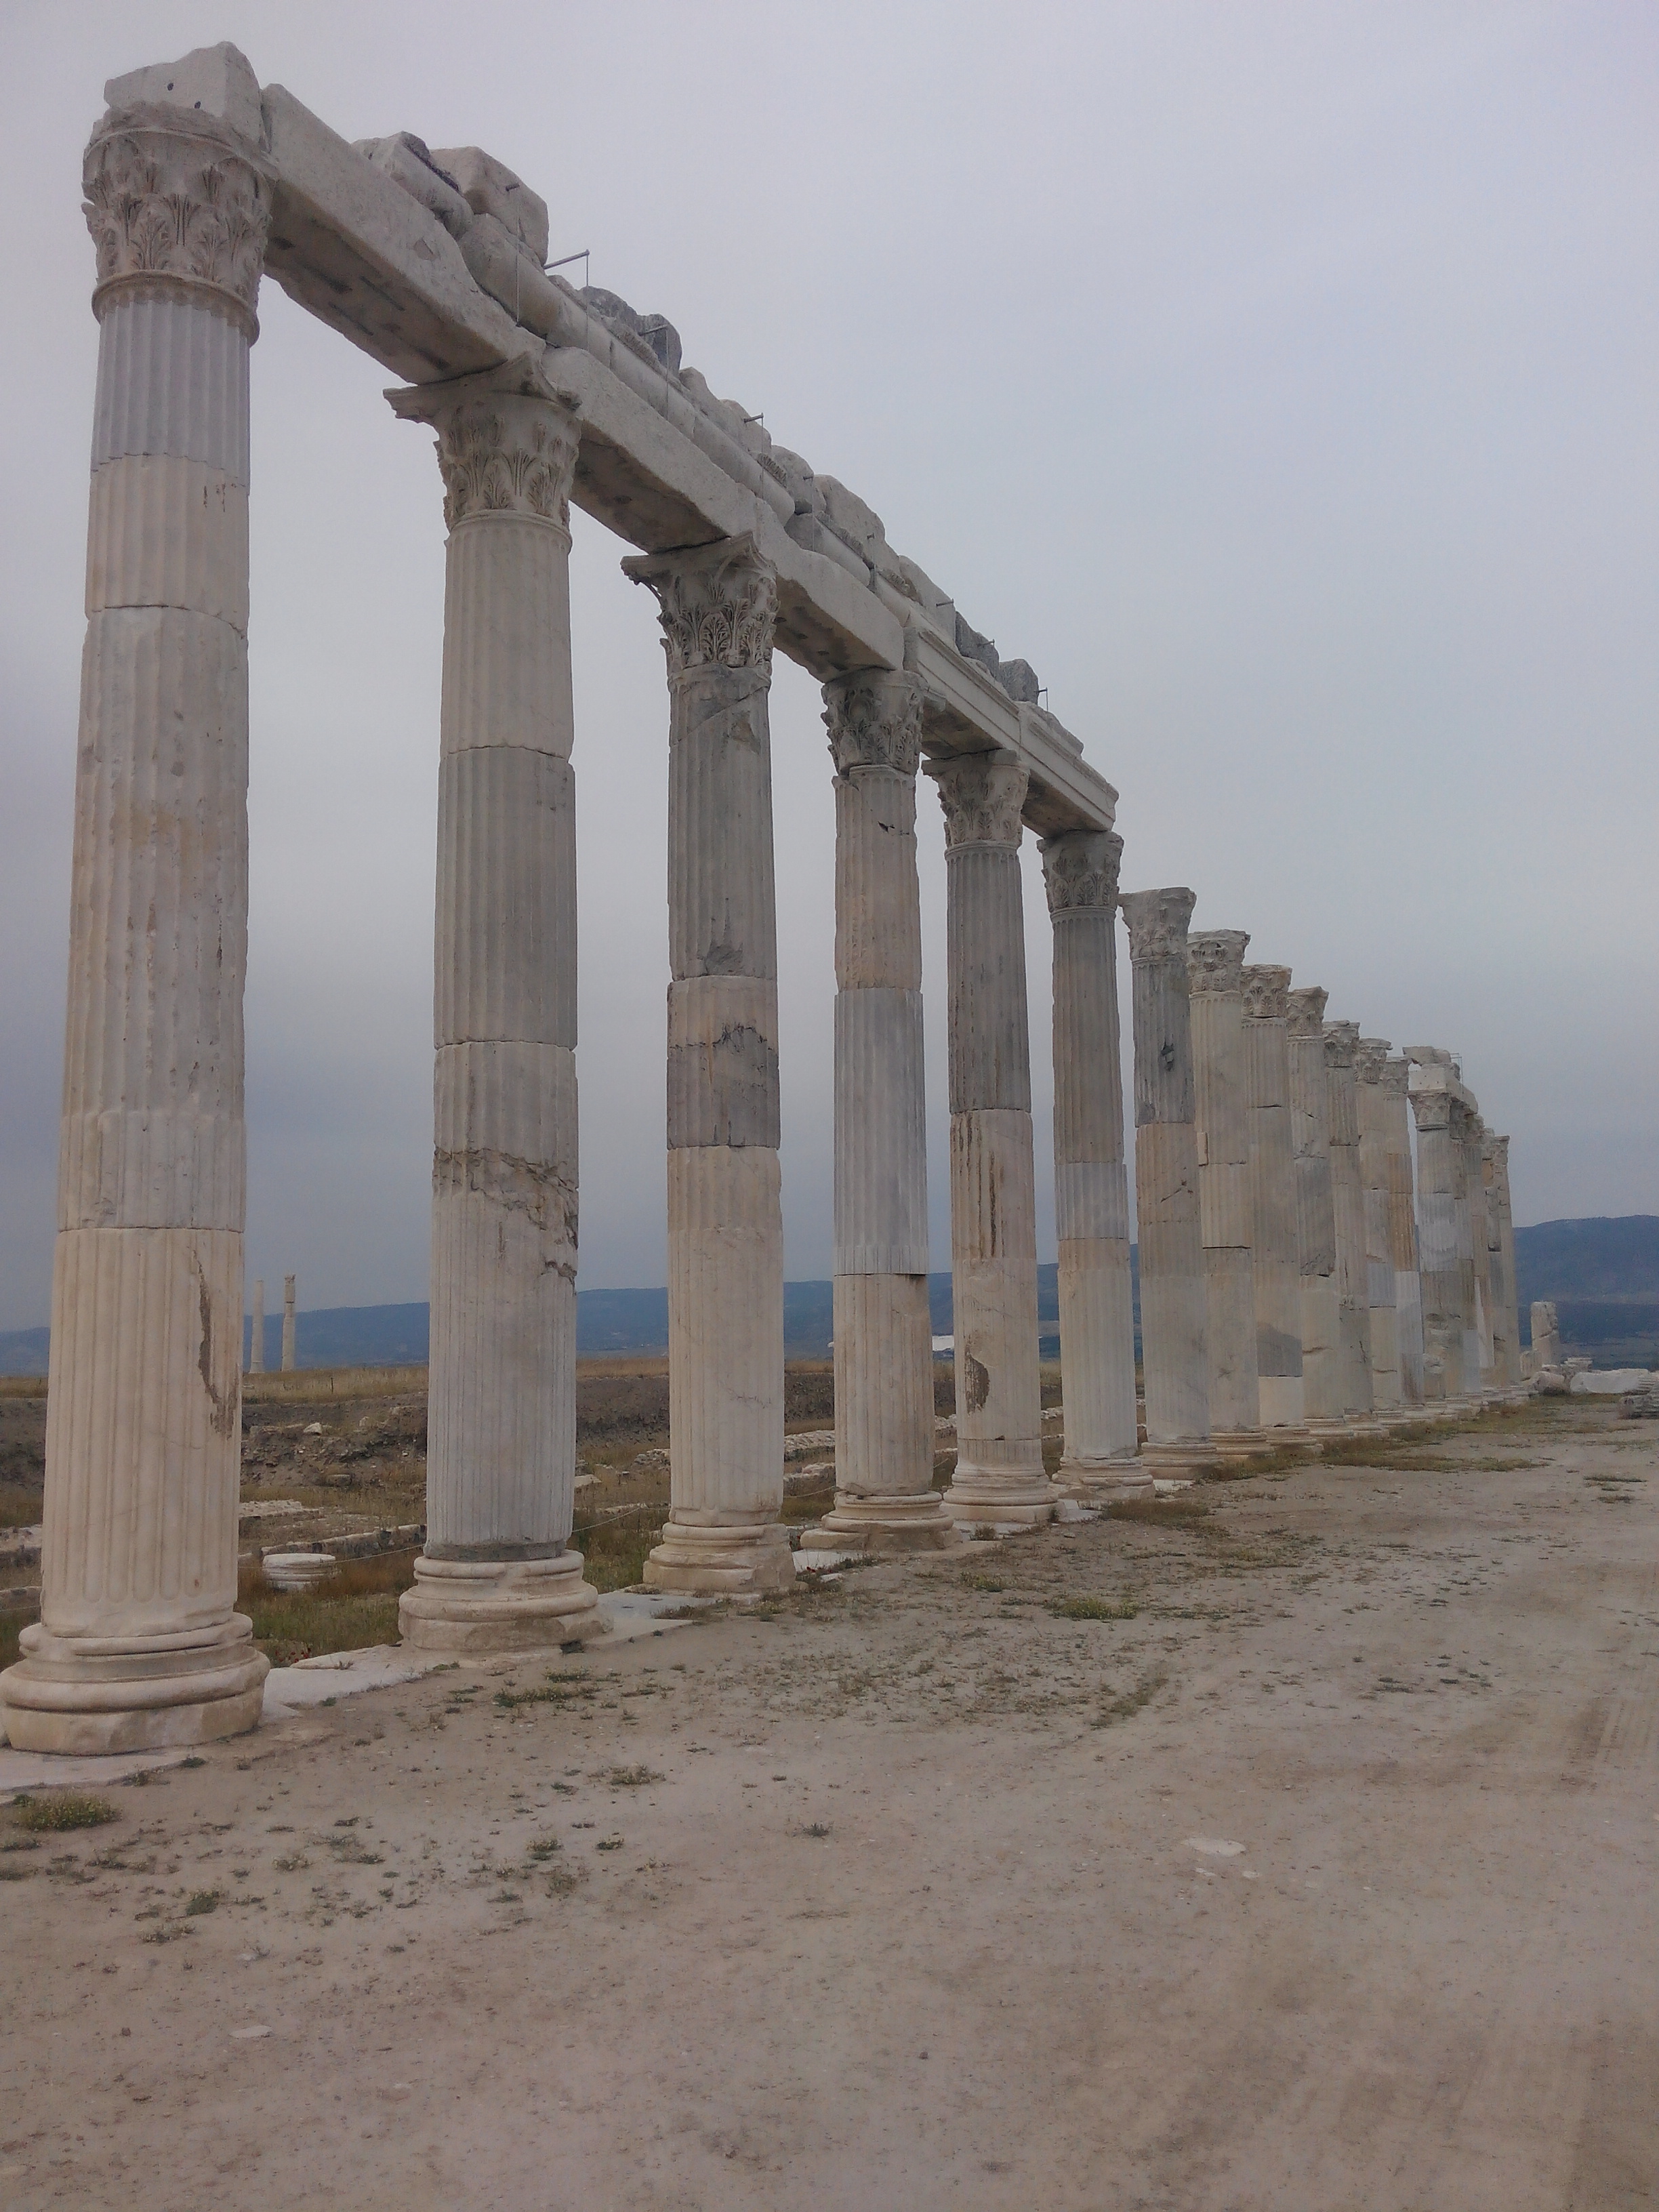
nature, historic site, ancient history, column, archaeological site, ruins, structure, ancient roman architecture, history, ancient greek temple, temple, roman temple, egyptian temple, building, monument, unesco world heritage site, fixed link